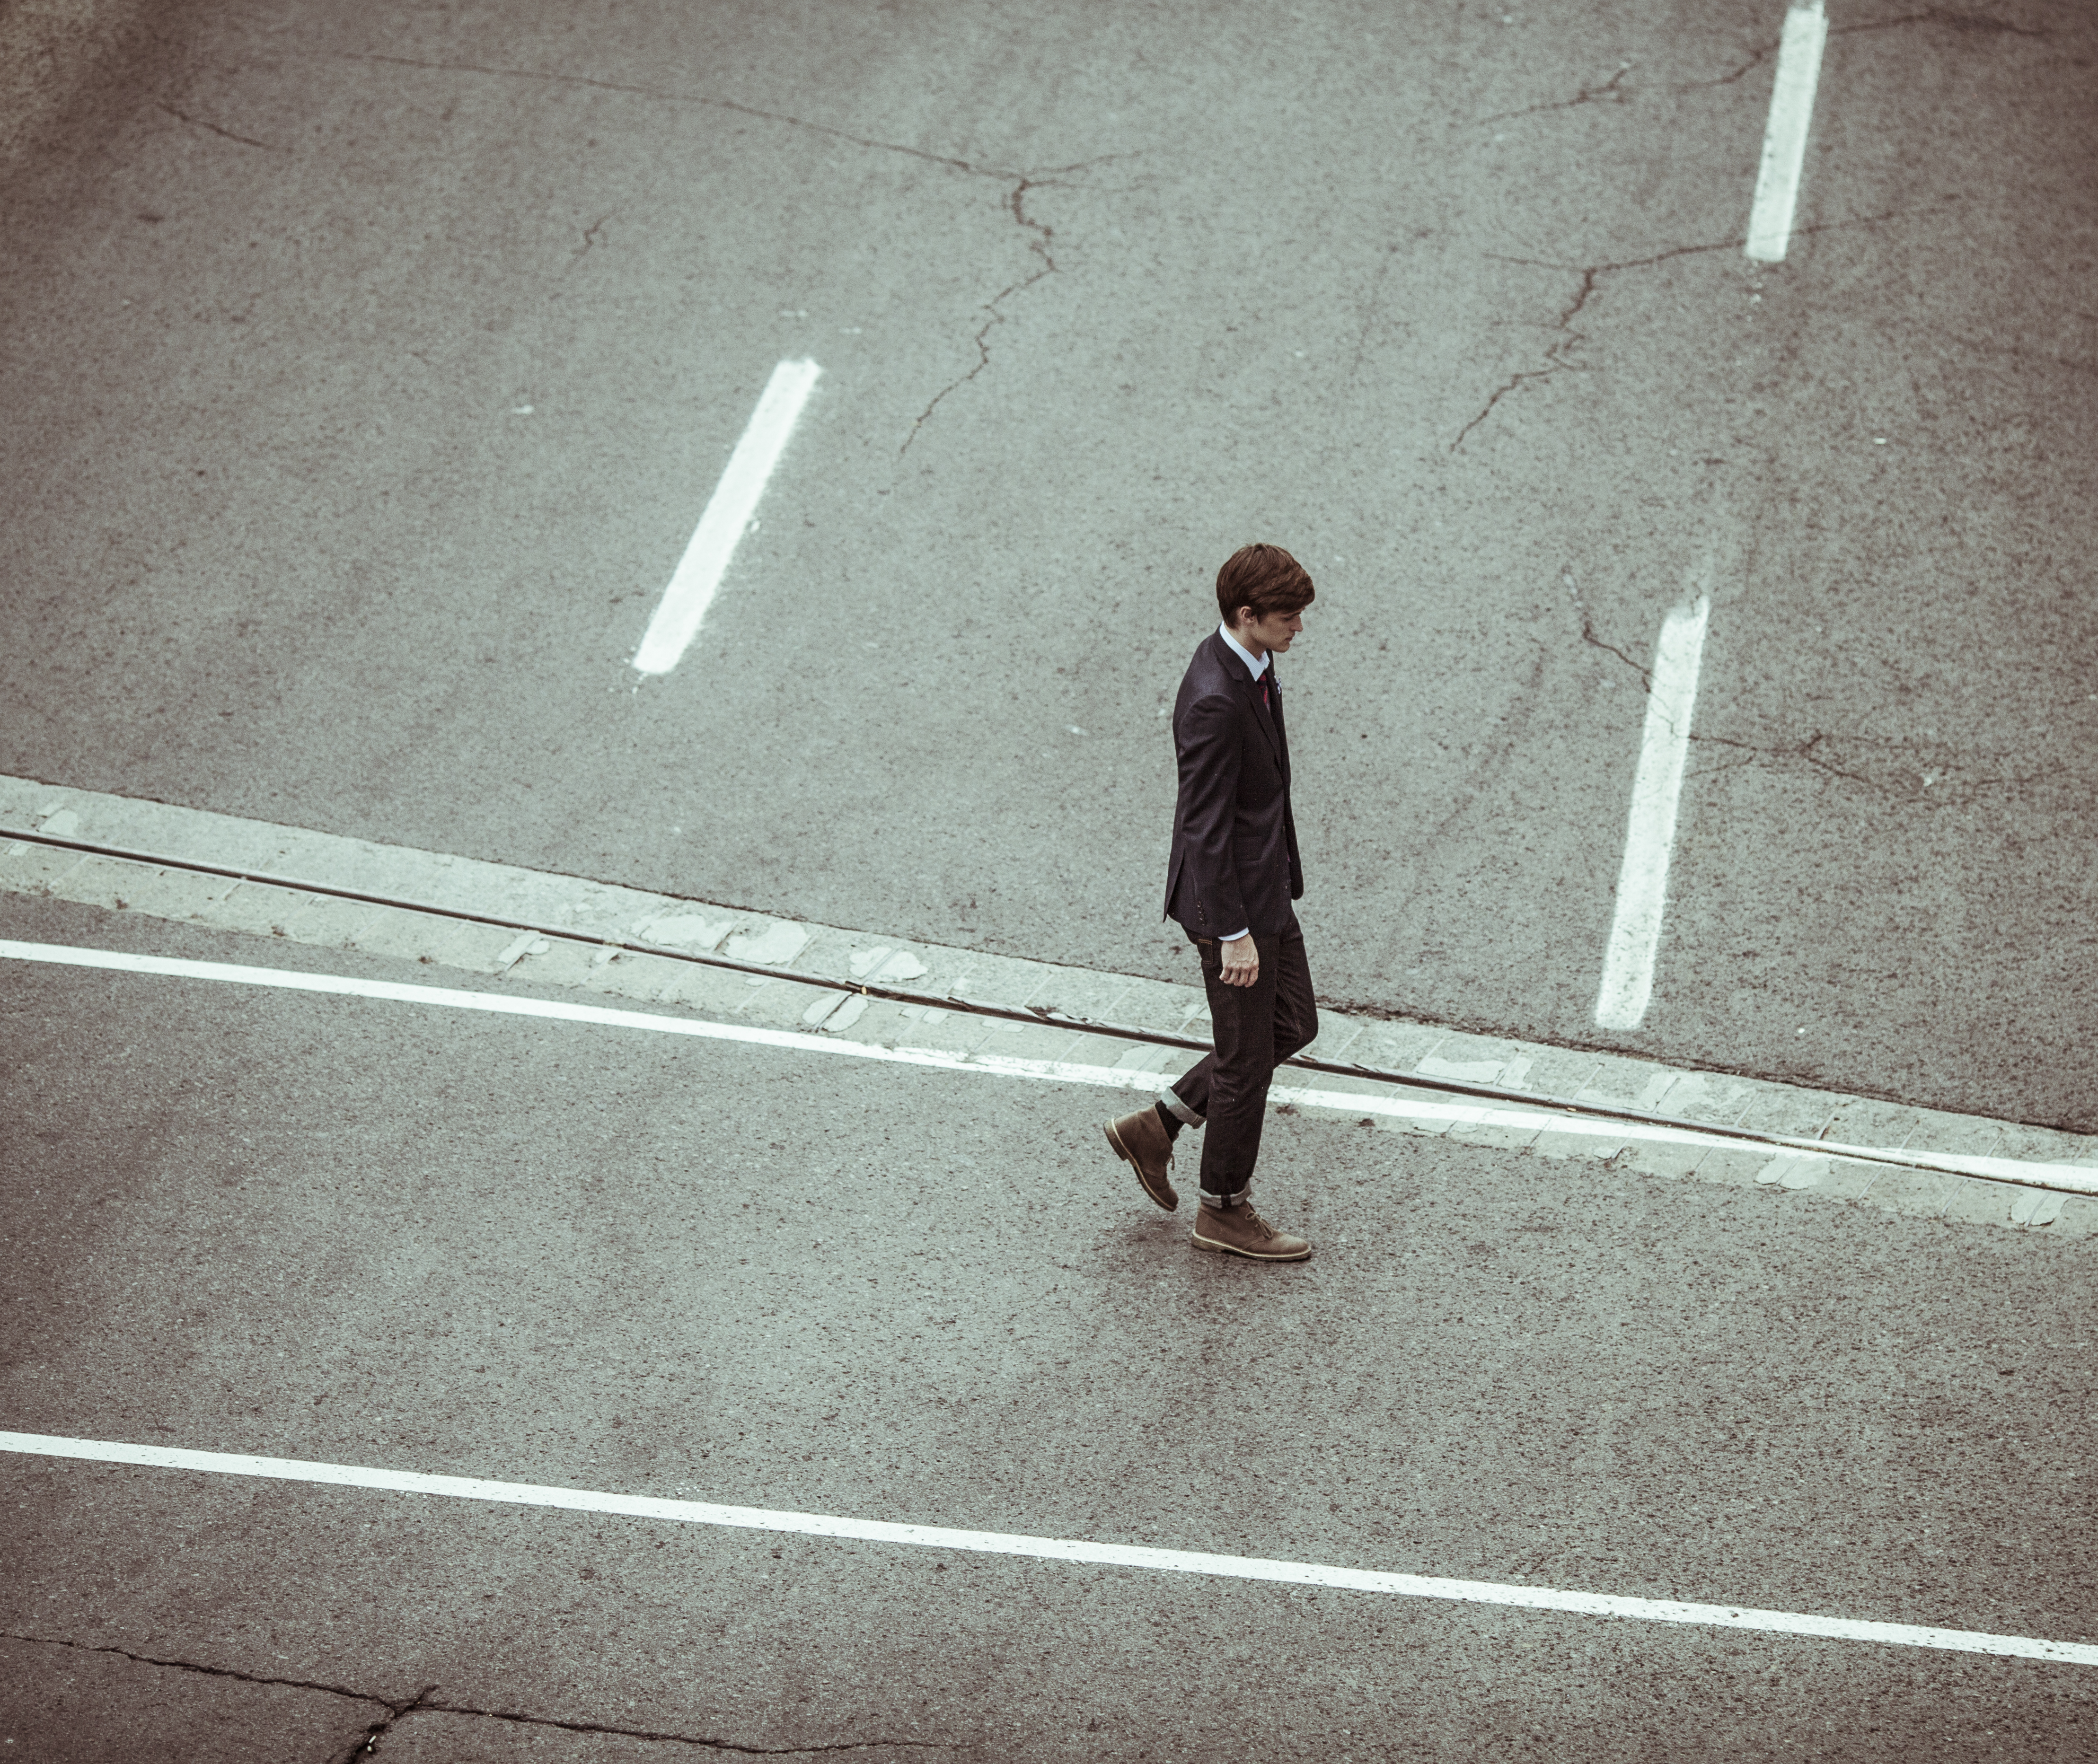
pedestrian, walking, person, suit, road, white, street, sidewalk, crossing, alone, steps, walkway, model, color, dude, fashion, business, black, lonely, infrastructure, photograph, crossroad, image, shape, businessman, disappointment, young man, manager, disappointed